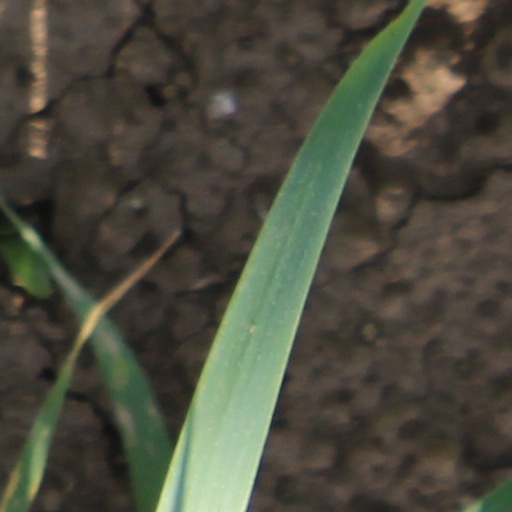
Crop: wheat